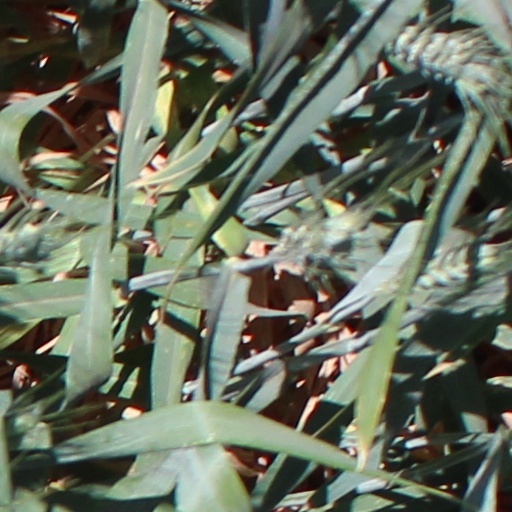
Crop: wheat